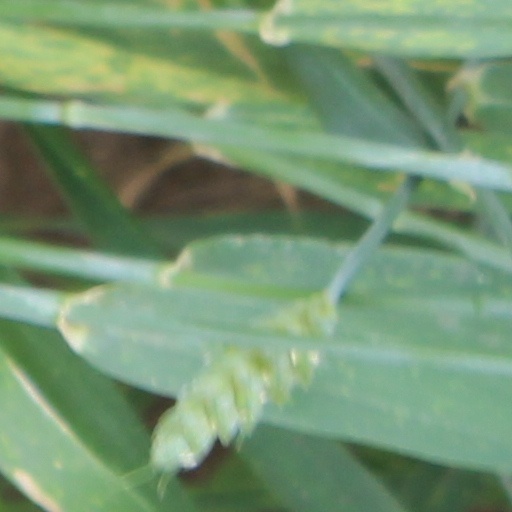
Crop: wheat